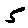
Label: 5